Devizes White Horse

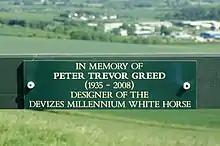
The plaque on the entrance gate on the hill to the horse's designer, Peter Greed, who died in 2008

Devizes White Horse has occasionally fallen into states of disrepair, with the main threat to the site being the growth of weeds. A Beckhampton local, comparing the state of the Devizes horse in 2007 to the then-recently cleaned Westbury White Horse, was quoted by the "Gazette and Herald" as saying: "What a shame that the civic pride which led to this White Horse being created to celebrate the Millennium does not seem to have lasted longer than the first couple of years of that Millennium." Subsequently, the first major clean-up, or scouring of the horse occurred over a two-day period in April 2007, in which Padwick invited volunteers to join forces and remove weeds, grasses and moss from the horse.